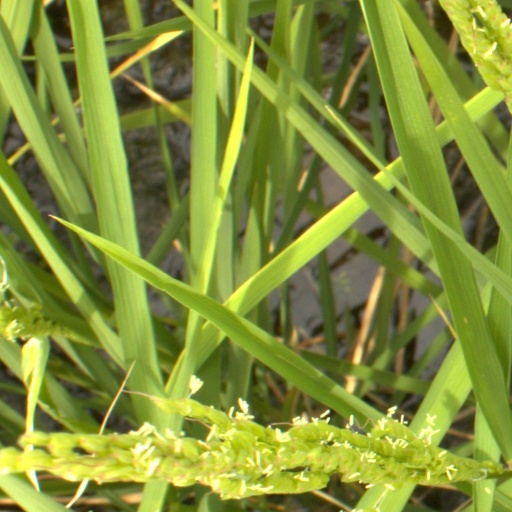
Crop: rice